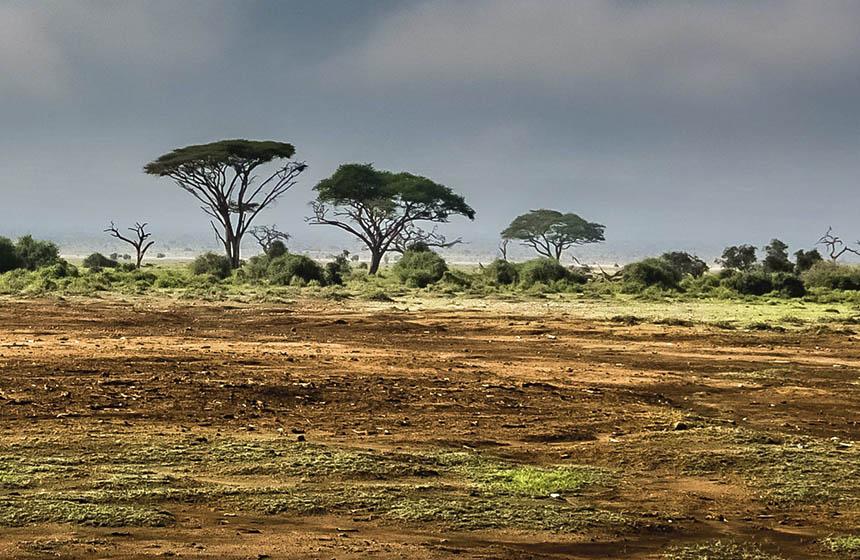
Kifungashio chenye rangi ya dhahabu na kijani kifungashio hicho chenye uzito wa gramu ishirini na tano, kimetumika kuhifadhia mbegu maalum kwa zao la nyanya. Picha ya nyanya na mfano wa mbegu kwenye kifungashio, unadhibitisha kwamba humo kunapatikana mbegu za nyanya.